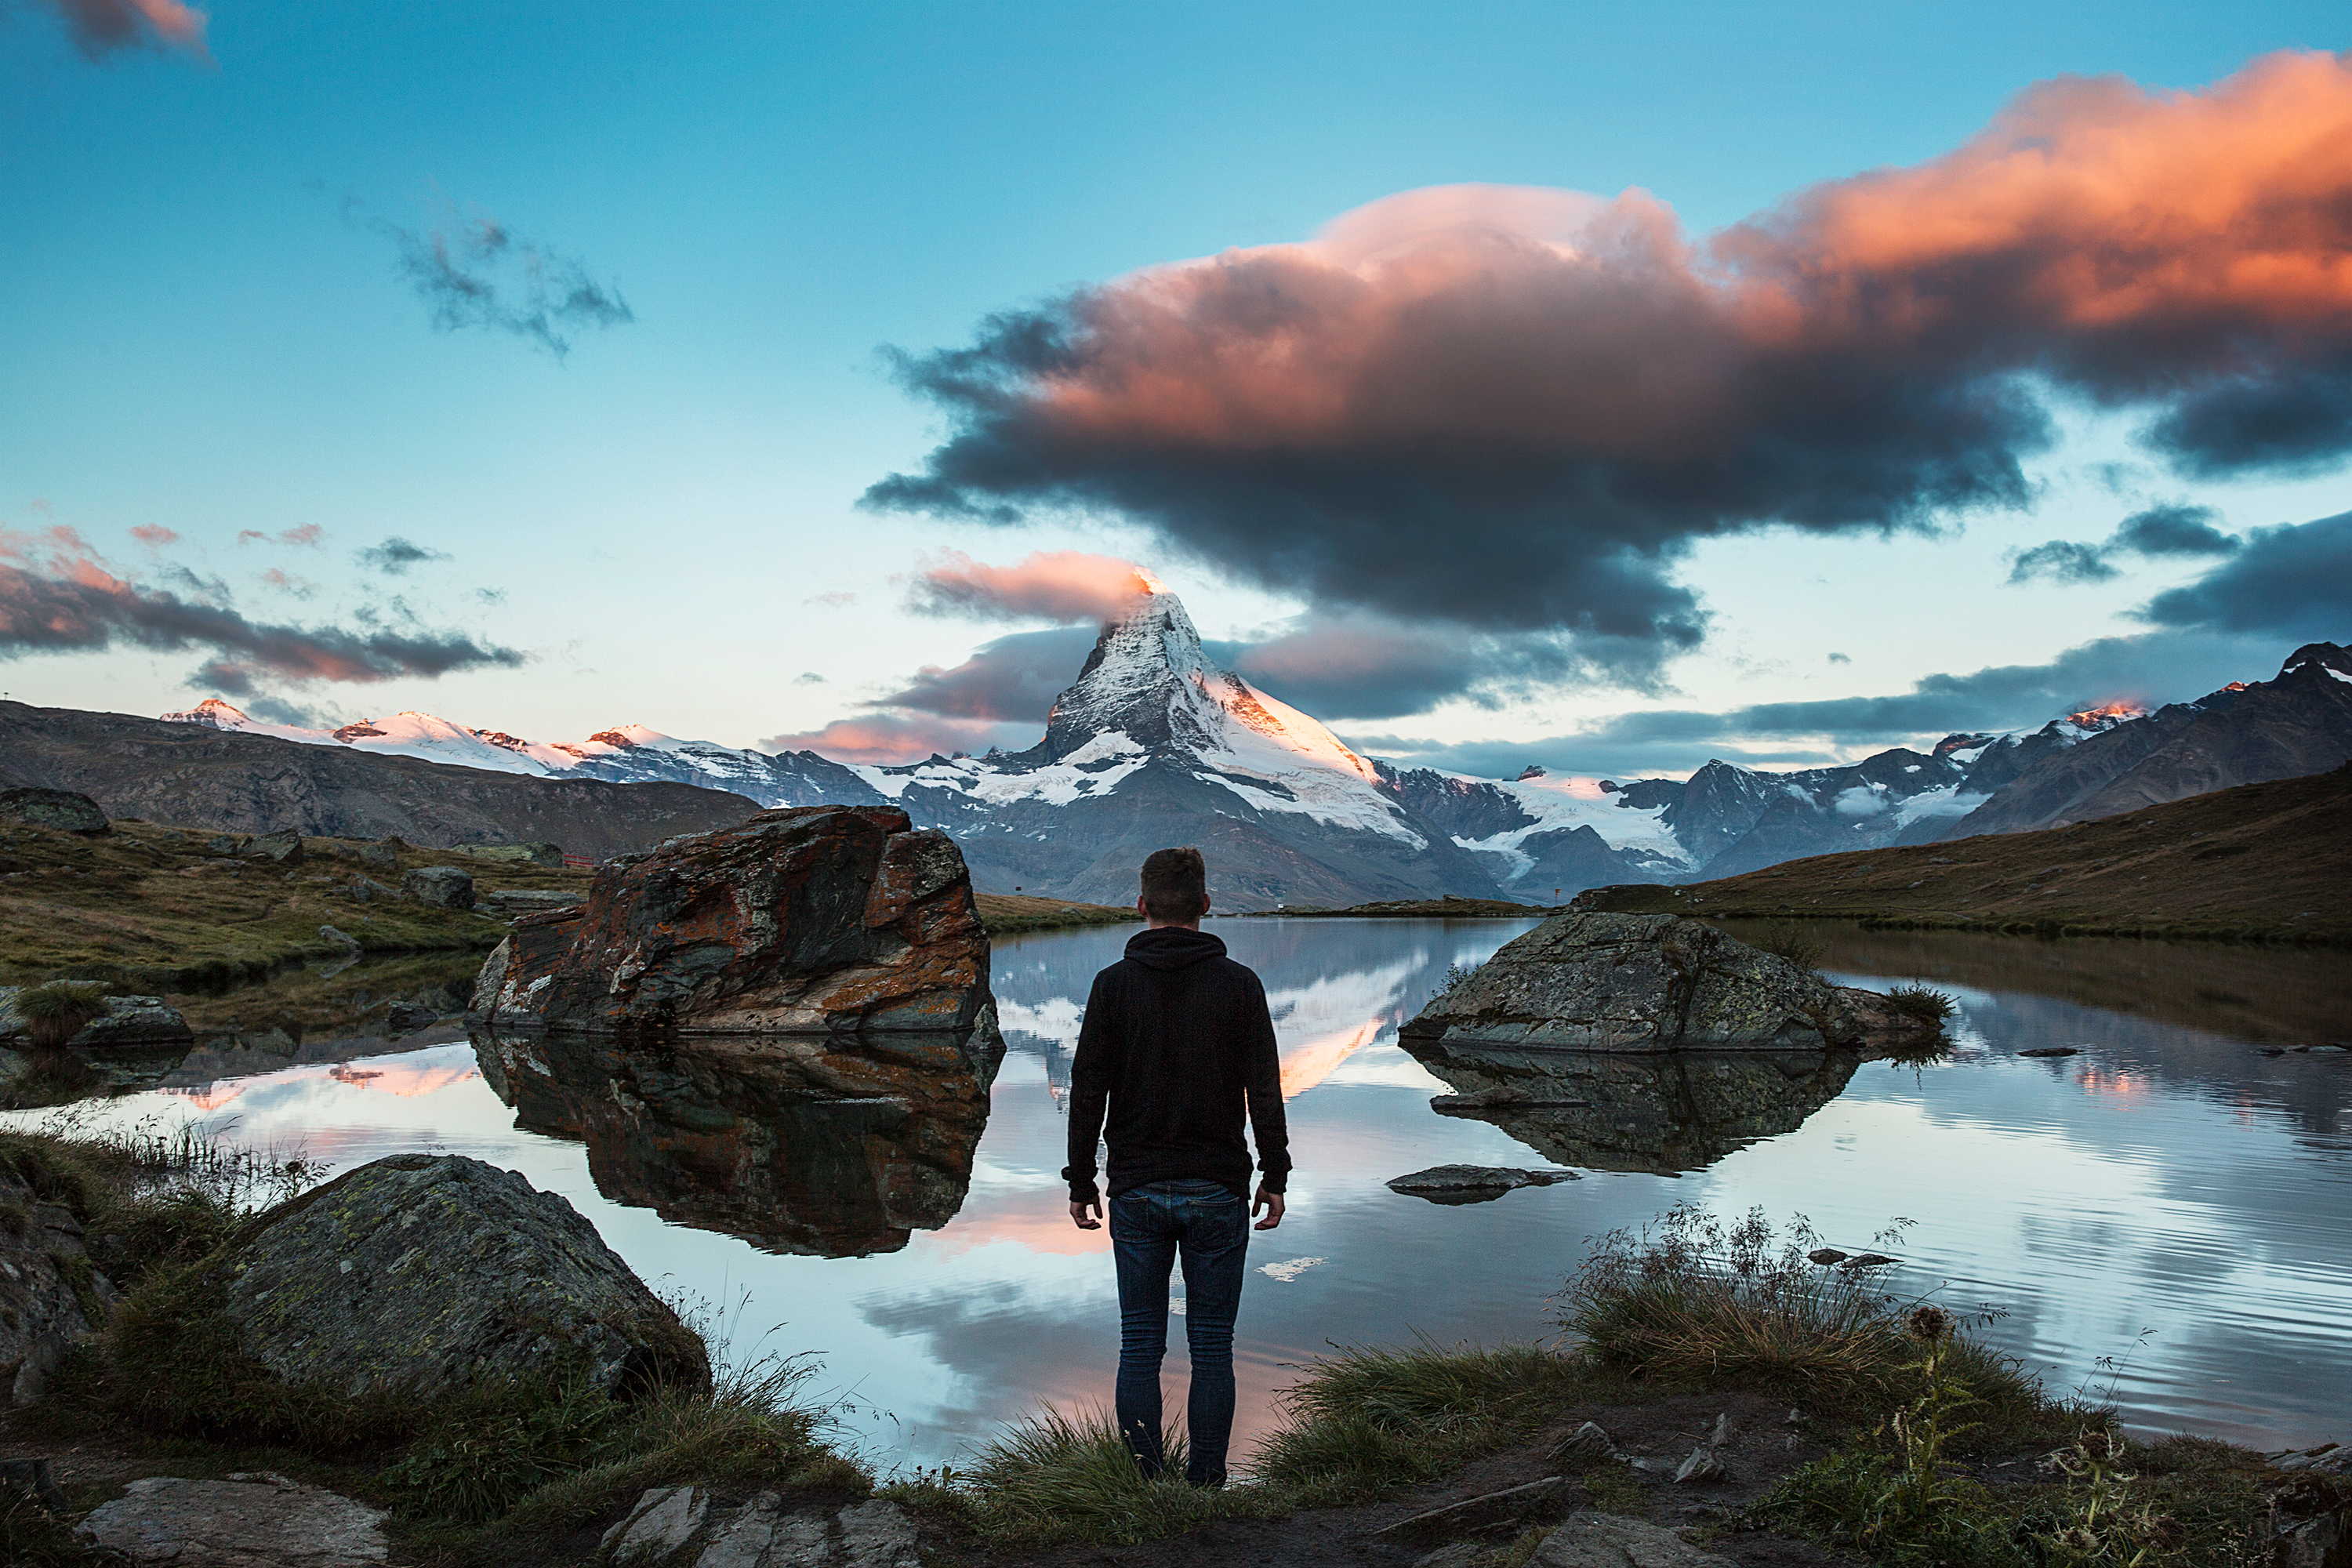
landscape, sea, nature, rock, wilderness, walking, mountain, cloud, lake, adventure, mountain range, reflection, extreme sport, terrain, ridge, summit, alps, mountainous landforms